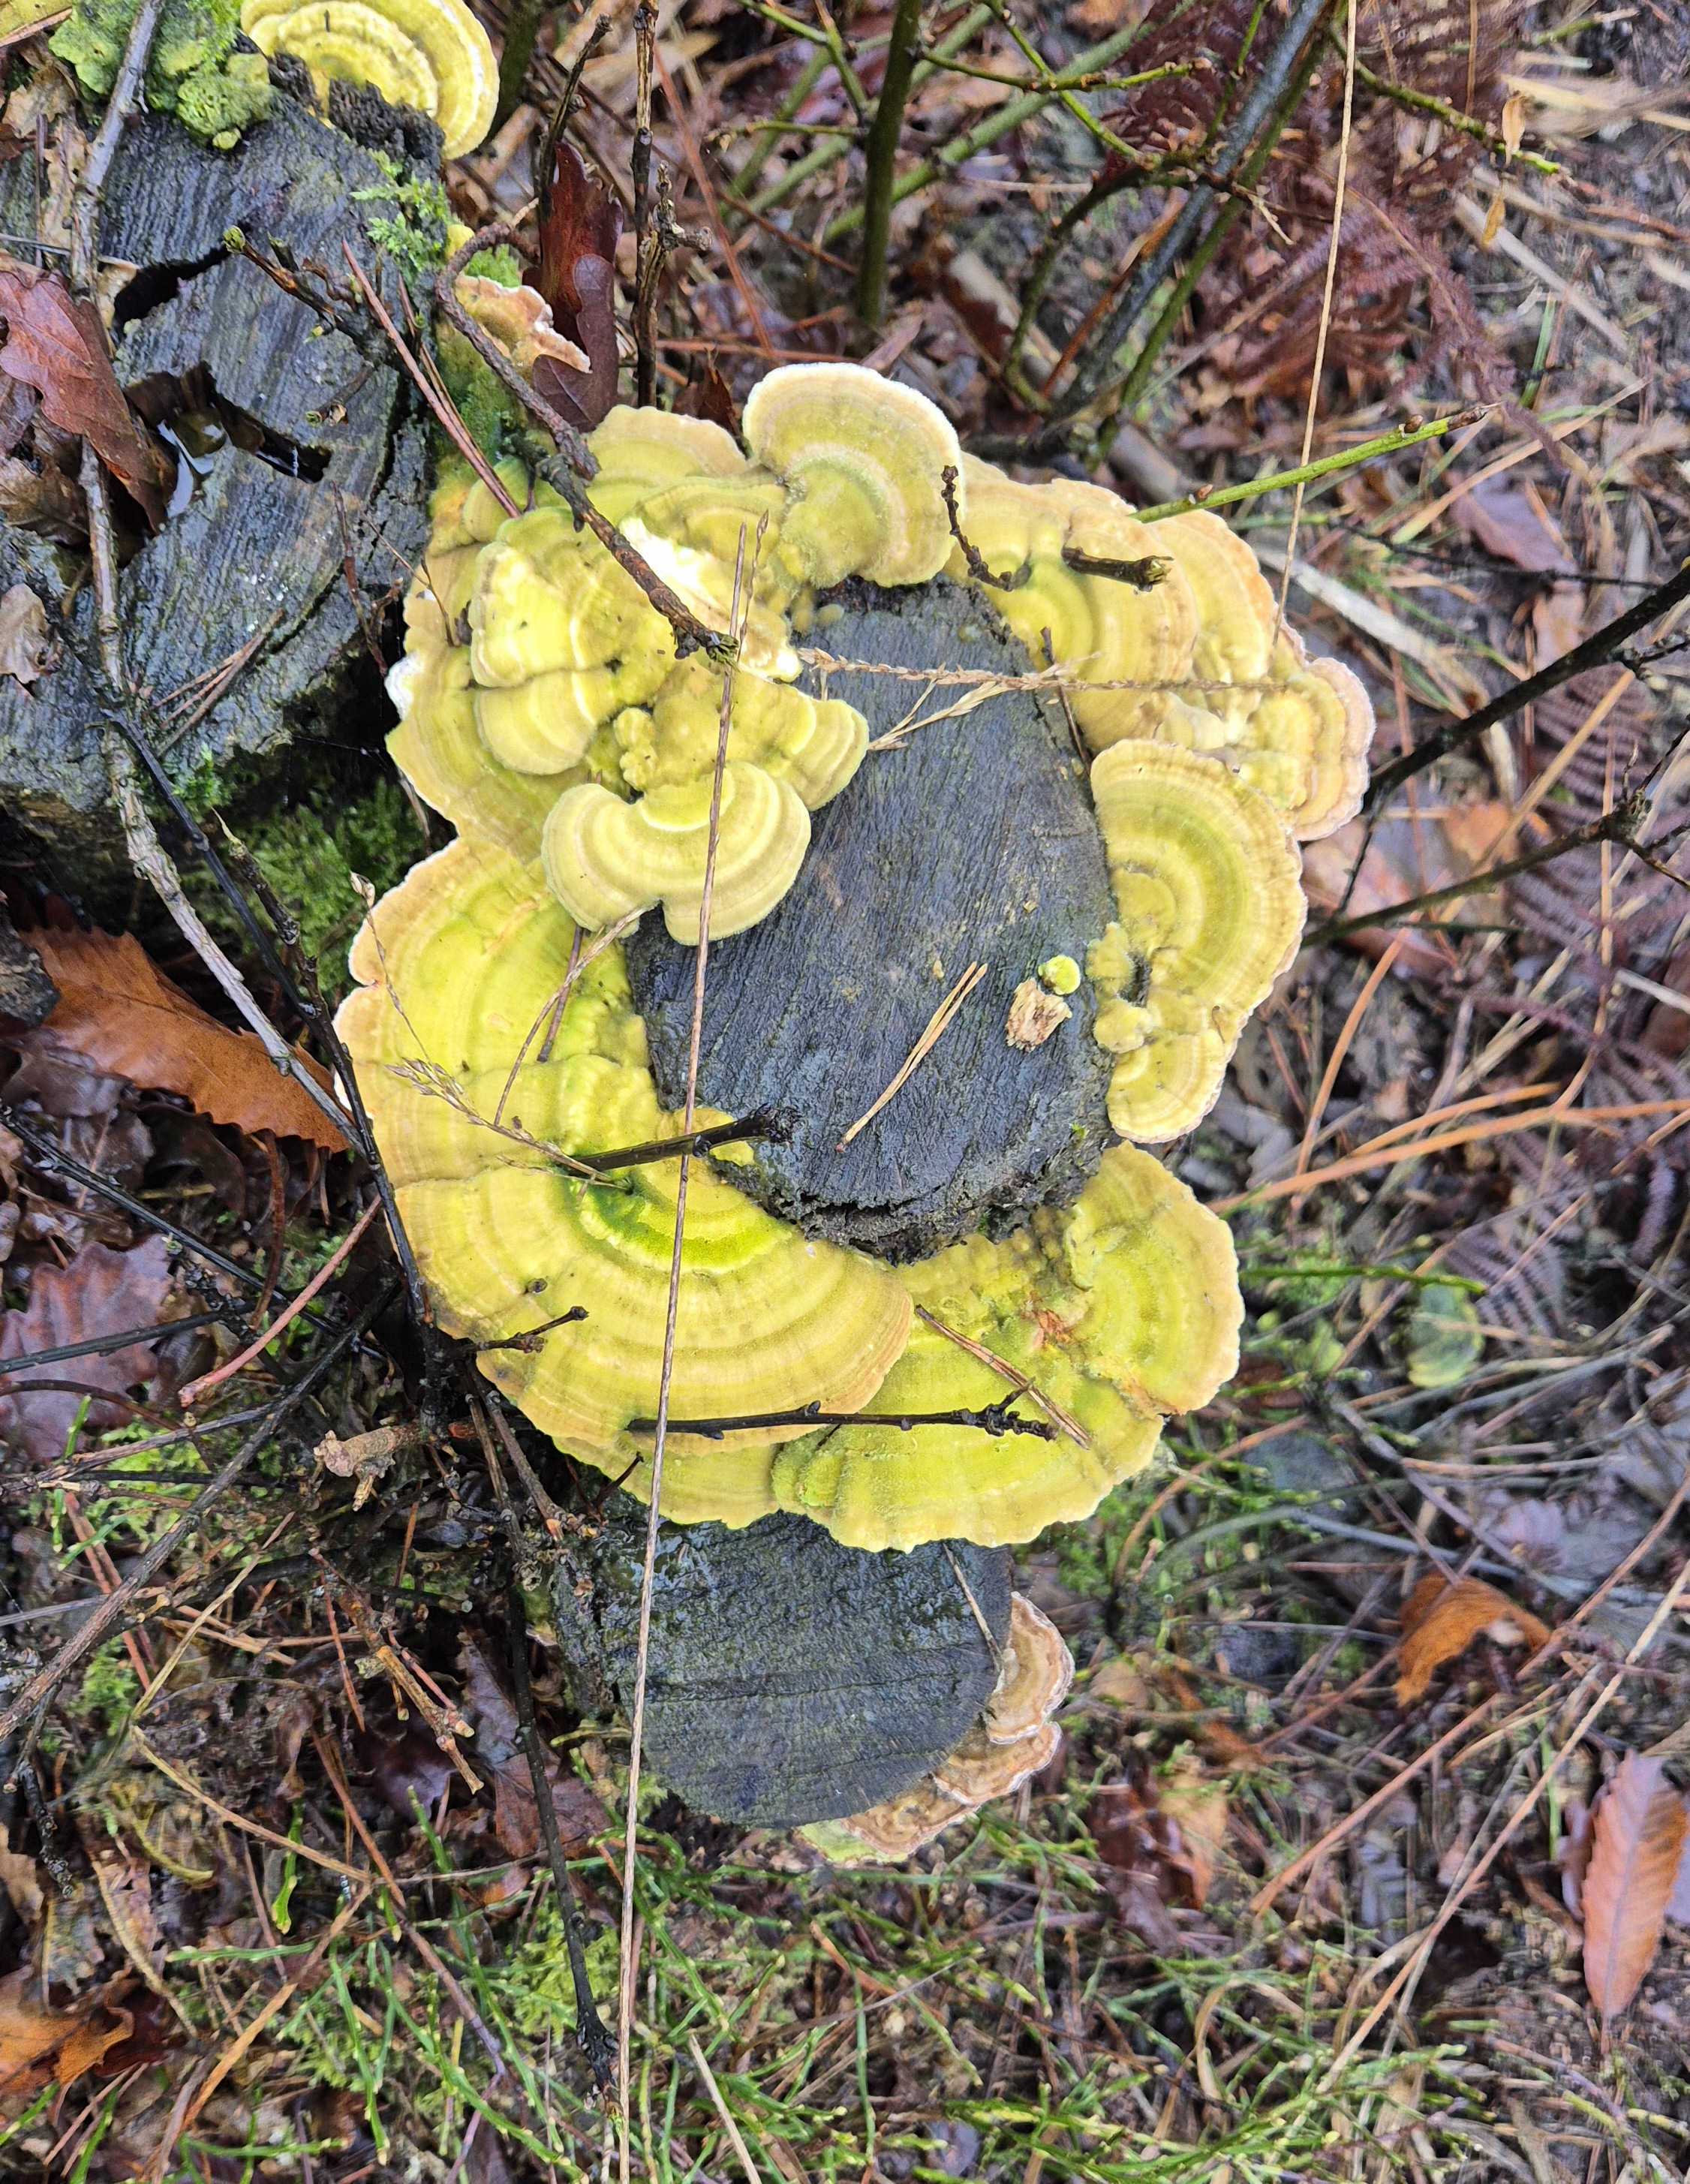
mushroom, wood, nature, trunk, yellow, brown, forest, fungus, polyporales, medicinal mushroom, hen of the wood, inonotus, agaricomycetes, edible mushroom, pezizales, lingzhi mushroom